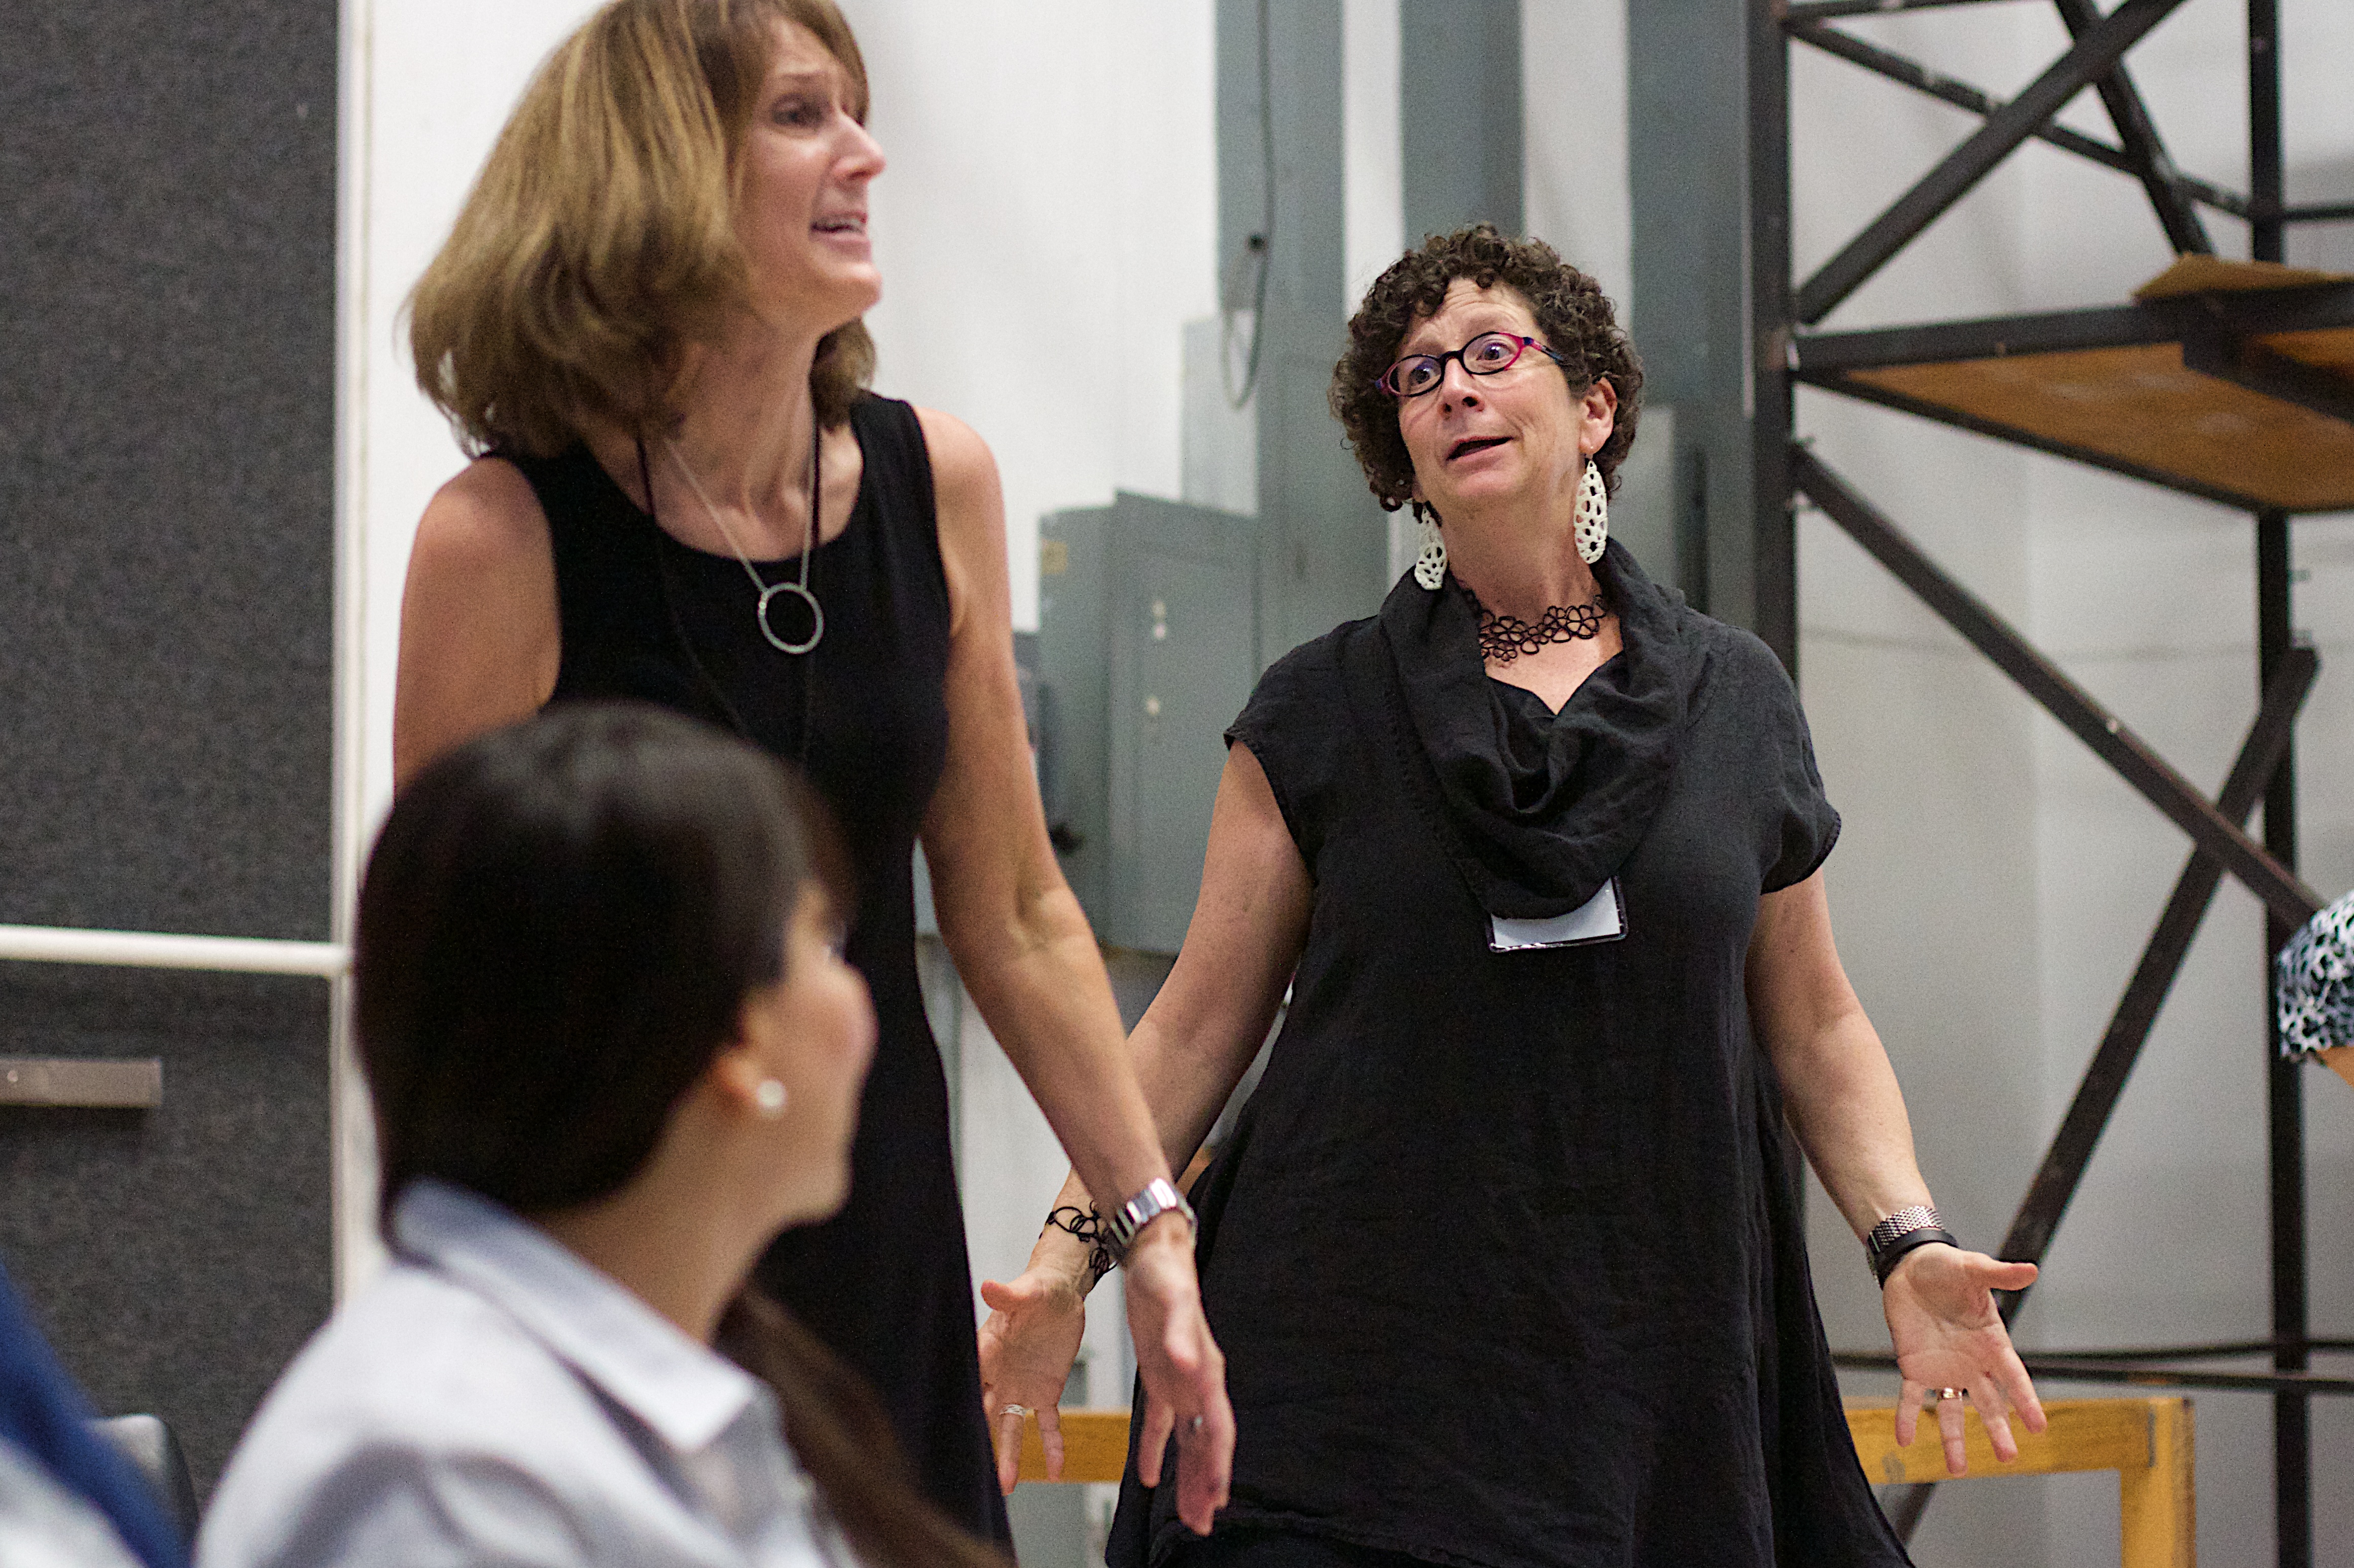
singing, udgagora, sense